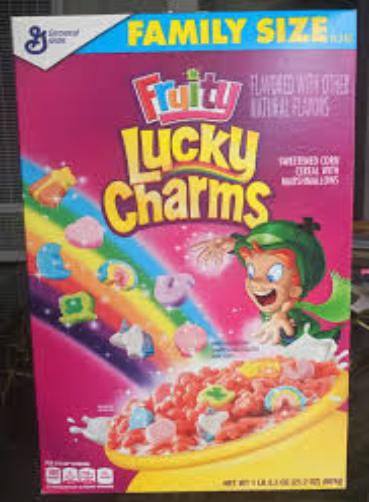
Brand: Berry Lucky Charms
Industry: Food